Forest Idyl

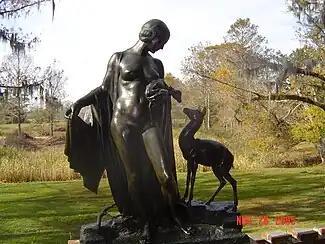
"Forest Idyll" at Brookgreen Gardens

Forest Idyl (sometimes spelled Forest Idyll, but originally titled "Idyl") is a bronze statue created in 1924 by Albin Polasek while he was head of the Sculpture Department at the Art Institute of Chicago. There are several copies of the three versions of this sculpture: